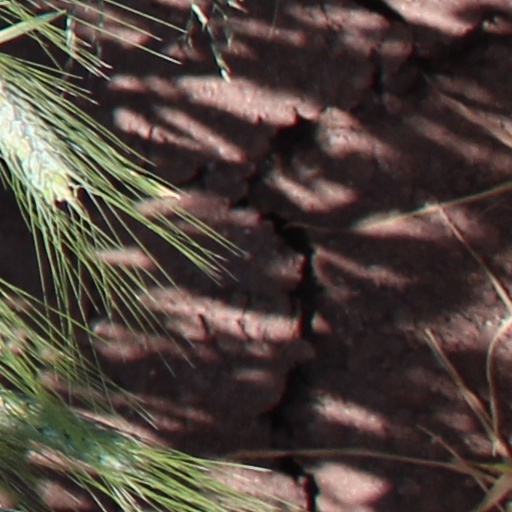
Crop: wheat